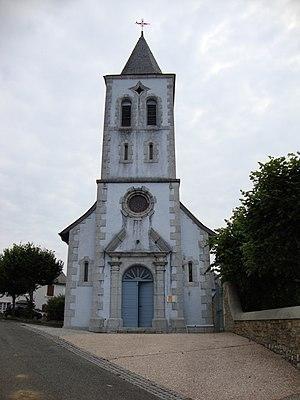
Estialescq est une commune française, située dans le département des Pyrénées-Atlantiques en région Nouvelle-Aquitaine.